Equestrian at the 1960 Summer Olympics – Individual jumping

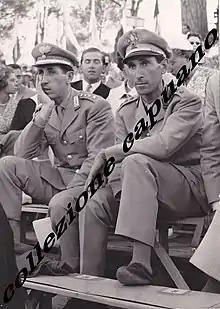
Raimondo and Piero D'Inzeo at the Games

The individual show jumping at the 1960 Summer Olympics took place on 7 September, at the Stadio Olimpico. The event was open to men and women. It was the 11th appearance of the event. There were 60 competitors from 23 nations. Each nation could have up to three riders. The event was won by Raimondo D'Inzeo of Italy, with his elder brother Piero D'Inzeo taking silver. The brothers (silver and bronze medalists, respectively, in 1956) were the second and third riders to win multiple medals in individual jumping; all three were Italian (Tommaso Lequio di Assaba had done it in 1920 and 1924). It was the nation's first gold medal in the event since Lequio di Assaba's in 1920; Italy's two golds tied France for most all-time. David Broome earned Great Britain's first medal in the event with his bronze.